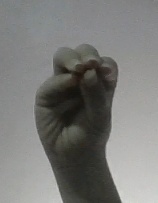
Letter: ha